Ethiopian Airlines

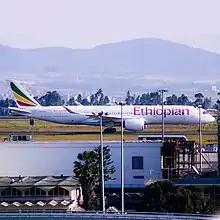
An Ethiopian Airlines Airbus A350-900 at Bole International Airport in 2020

A fleet renewal started in the early 2000s, with the incorporation of the Boeing 737-700 and the Boeing 767-300ER; The airline discontinued its service to Newark in favour of serving Washington, D.C. in 2004. In the late 2000s the airline announced it would be the launch customer of the Boeing 787 Dreamliner, and placed orders to acquire new Airbus A350-900s, Boeing 777-200LRs and Bombardier equipment.